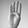
ASL letter: B